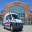
Label: ambulance